British hardened field defences of World War II

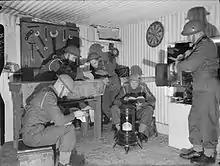
Soldiers relax inside a Type 28 pillbox in October 1940.

Embrasures were available precast and factory produced to standard designs, but as these were in short supply some embrasures were improvised from brick or concrete paving. Embrasures were frequently fitted with a steel or concrete-asbestos shutter. From March 1941, some pillbox embrasures were fitted with a Turnbull mount: this was a metal frame that supported a medium machine gun.